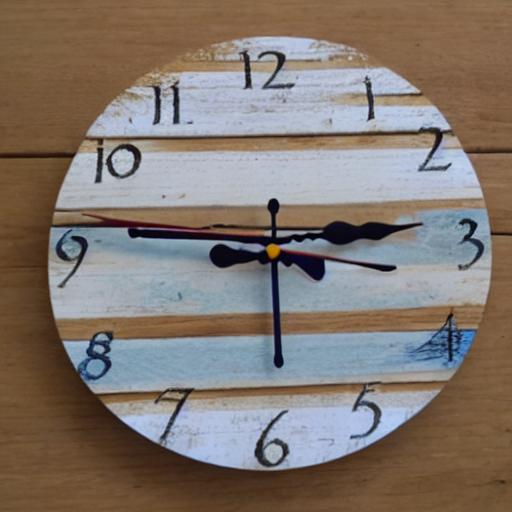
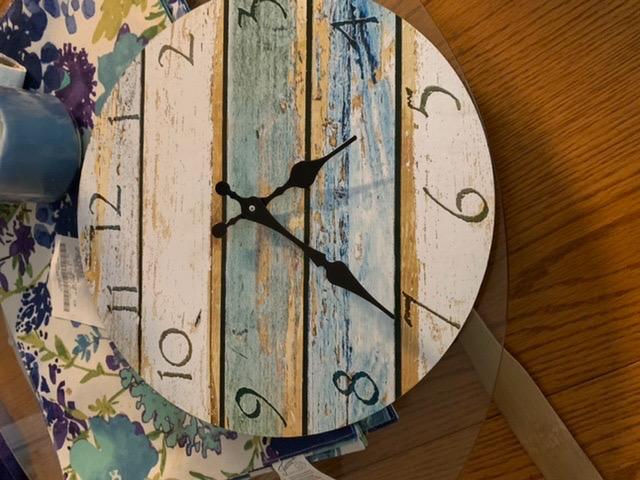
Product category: clock
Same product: no